Maddalena Cerasuolo

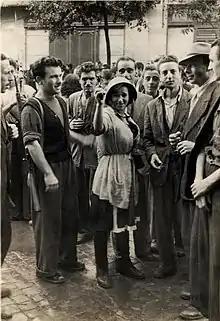
Maddalena Cerasuolo and Antonio Amoretti armed waiting for taking action in Santa Teresa al Museo – vico della Purità, Naples, 30 September 1943

The life of Maddalena, as well as that of many of her peers, was split in two parts by World War II. Nevertheless, the war allowed her to stand out in the ranks of the "Resistenza" and as a secret agent, working with the United Kingdom.